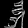
Label: Sandal